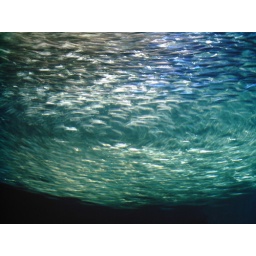
About 2000 fish swimming in a small tank.